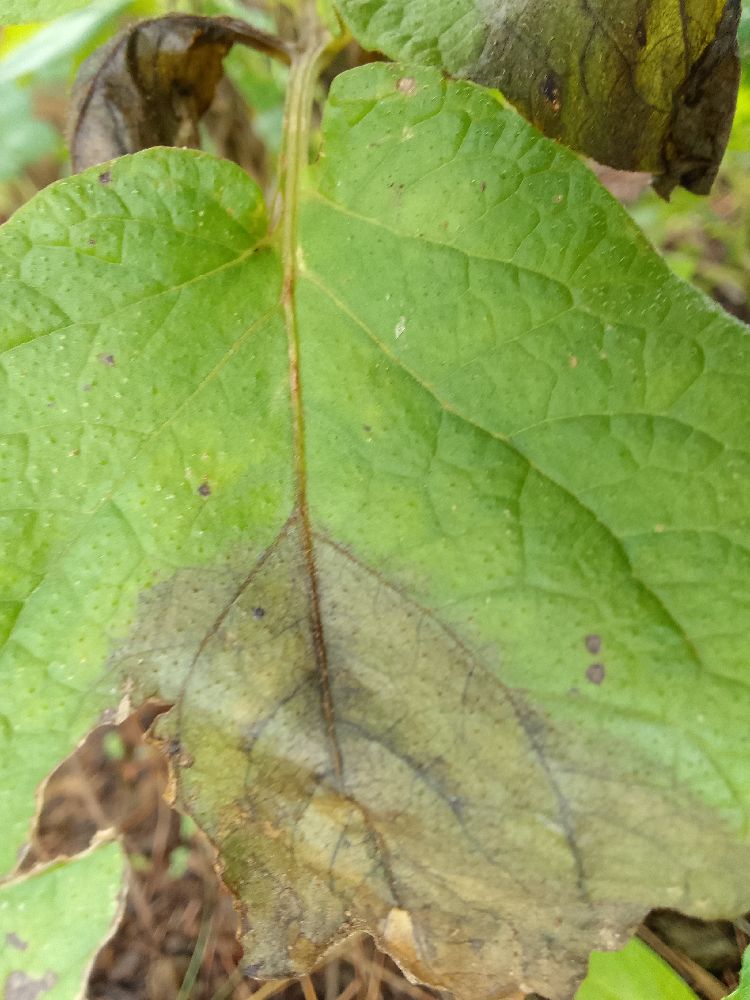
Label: Late blight